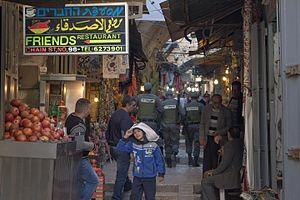
La vague de violence israélo-palestinienne de l'automne 2015 à décembre 2017, parfois appelée Intifada des couteaux ou Intifada des loups solitaires ou encore, pour le Hamas, Intifada Al-Quds, désigne les graves incidents — manifestations avec jets de pierre ou de petits engins explosifs, répression de celles-ci au gaz lacrymogène et à la balle en caoutchouc, assassinats ou tentatives d'assassinats d'Israéliens à l'arme à feu ou à l'arme blanche, neutralisation des agresseurs palestiniens, tirs de roquettes depuis la bande de Gaza et réponse aérienne israélienne, attaques palestiniennes à la voiture-bélier et attentat-suicide — qui se sont déroulés en Israël et dans les territoires palestiniens occupés à partir de septembre 2015, quand des tensions reprennent sur l'esplanade des Mosquées à l'approche des fêtes du Nouvel an juif. Invoquant la volonté du gouvernement israélien de modifier le statu quo sur le mont du Temple, les manifestations palestiniennes s'intensifient. Le 1ᵉʳ octobre, un couple israélien est assassiné dans sa voiture en présence de ses quatre enfants en Cisjordanie. La vague de violence redouble d'intensité avec la traque des coupables.